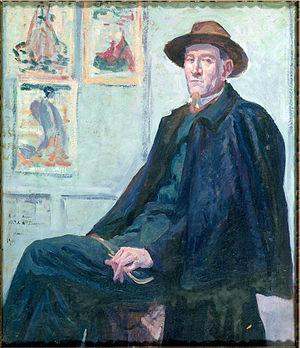
Etude pour le portrait de Fénéon de 1903, conservé au Musée de Nevers.
Maximilien Luce, né le 13 mars 1858 et mort le 6 février 1941 à Paris, est un peintre français. Militant libertaire, il produit de nombreuses illustrations engagées politiquement. Il est également graveur, portraitiste et affichiste.
Félix Fénéon, né à Turin le 29 juin 1861 et mort à Châtenay-Malabry le 29 février 1944, est un critique d'art, journaliste, collectionneur d'art et directeur de revues français.